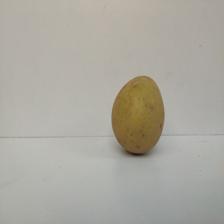
Size: Large